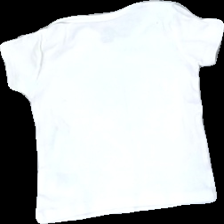
View: back
Type: T-shirt
Category: Ladies
Brand: H&M
Colors: Pink, White
Material: 100% cotton
Pattern: Other
Cut: Regular, C-collar
Size: 68
Season: All
Price range: 50-100
Recommended usage: Reuse